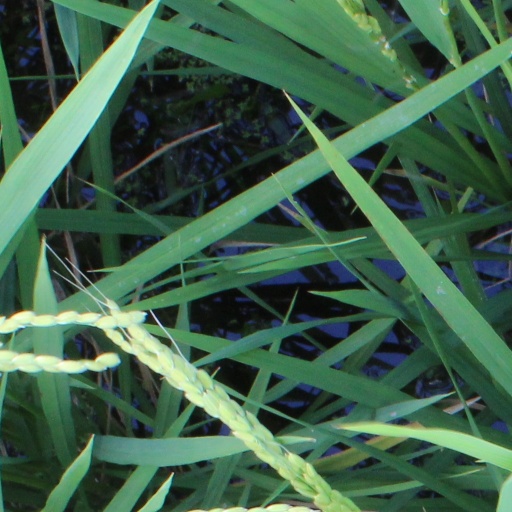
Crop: rice